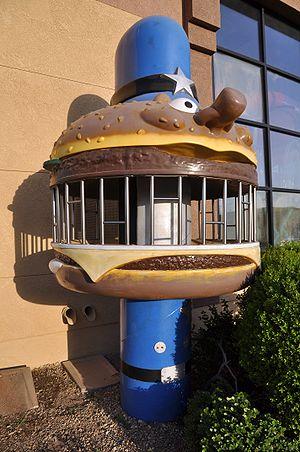
McDonaldland est un monde imaginaire, utilisé dans la stratégie marketing des restaurants Mcdonald's jusqu'en 2003. McDonaldland était habité par Ronald McDonald et d'autres personnages.